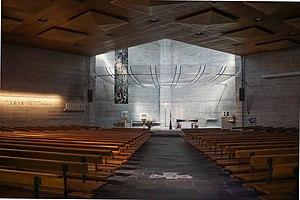
Henri-Georges Adam est un graveur et sculpteur non figuratif français de la nouvelle École de Paris qui a également réalisé de nombreuses tapisseries monumentales.